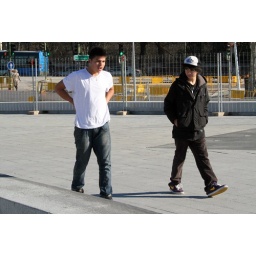
The guy in the white shirt had just fallen down and was still complaining. Madrid Rio, Madrid, Spain.